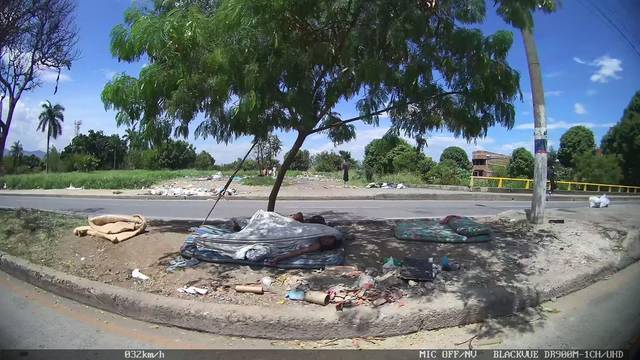
Region: Colombia
Coordinates: 3.475, -76.514